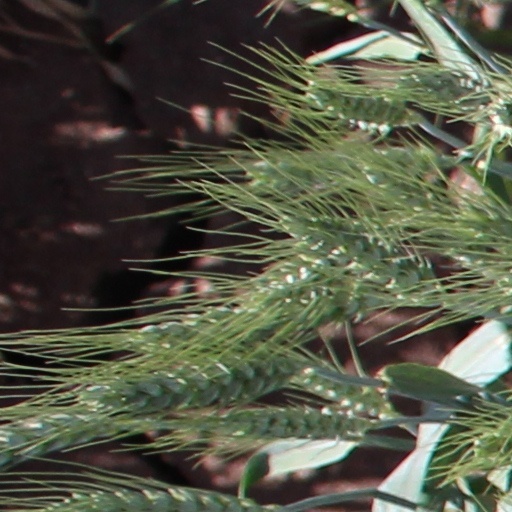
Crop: wheat